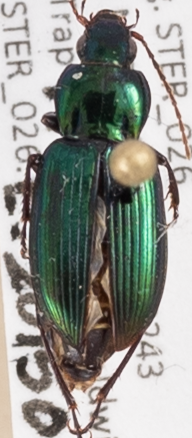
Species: Poecilus scitulus
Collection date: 2015-06-11
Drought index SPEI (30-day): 1.058
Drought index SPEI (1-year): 1.69
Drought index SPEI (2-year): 1.45